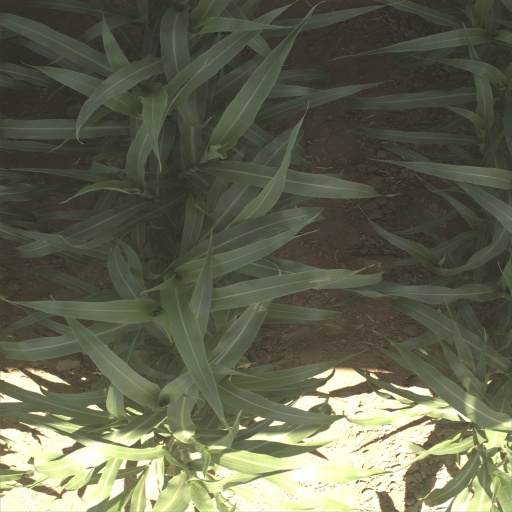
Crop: sorghum